Soviet locomotive class LV

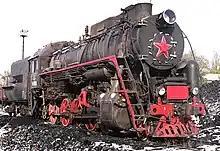
A class L locomotive

The first prototype of class LV entered service on the Moscow-Kursk-Donbas line, operating out of Lublin Depot from August 1953 to April 1954 in testing. Once the type entered production, they were no longer used on this line as they were more powerful than needed. Production locomotives entered service on the South Urals, East Siberian and Krasnoyarsk railway lines, where following their introduction train weights increased by 25-30% and coal consumption fell 12-14% on average. Despite good operational results there were obstacles in introducing the locomotives, including the length of locomotives with six-axles tenders, which made it impossible to turn them at depots with turntables smaller than .